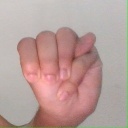
अक्षर: म